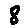
Label: 8